Chikungunya

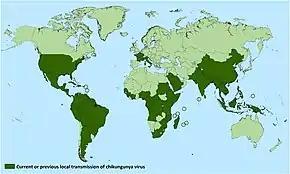
Dark green denotes countries with current or previous local transmission of chikungunya virus, per US Centers for Disease Control and Prevention (CDC) as of September 2019.

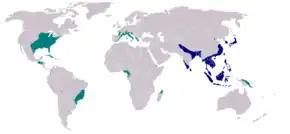
"A. albopictus" distribution as of December 2007 Dark blue: Native rangeTeal: introduced

Historically, chikungunya has been present mostly in the developing world. The disease causes an estimated 3 million infections each year. Epidemics in the Indian Ocean, Pacific Islands, and in the Americas, continue to change the distribution of the disease.